Dan Price

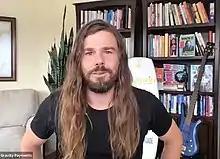
Price in 2021

Daniel Joseph Price (born May 13, 1984) is an American entrepreneur, businessman, and media personality. He is the co-founder and former chief executive officer of Gravity Payments, a credit card processing and financial services company, of which he is the sole shareholder and board member.